Shinto

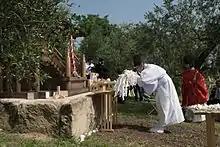
A Shinto rite carried out at a jinja in San Marino, Europe

In the early 8th century, the Emperor Tenmu commissioned a compilation of the legends and genealogies of Japan's clans, resulting in the completion of the in 712. Designed to legitimate the ruling dynasty, this text created a fixed version of various stories previously circulating in oral tradition. The omits any reference to Buddhism, in part because it sought to ignore foreign influences and emphasise a narrative stressing indigenous elements of Japanese culture. Several years later, the "Nihon shoki" was written. Unlike the , this made various references to Buddhism, and was aimed at a foreign audience. Both of these texts sought to establish the imperial clan's descent from the sun Amaterasu, although there were many differences in the cosmogonic narrative they provided. Quickly, the "Nihon shoki" eclipsed the in terms of its influence. Other texts written at this time also drew on oral traditions regarding the . The "Sendari kuji hongi" for example was probably composed by the Mononobe clan while the "Kogoshui" was probably put together for the Imbe clan, and in both cases they were designed to highlight the divine origins of these respective lineages. A government order in 713 called on each region to produce , records of local geography, products, and stories, with the latter revealing more traditions about the which were present at this time.